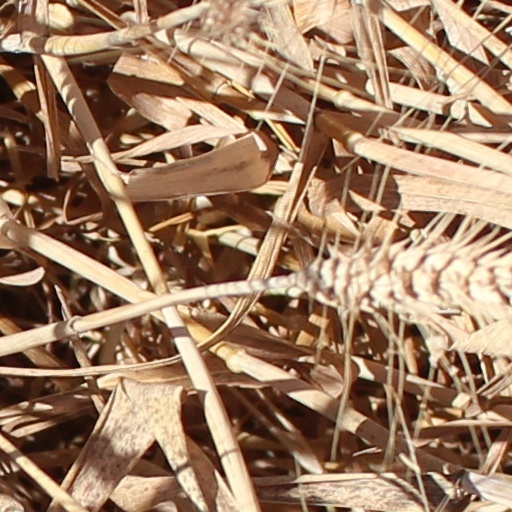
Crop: wheat